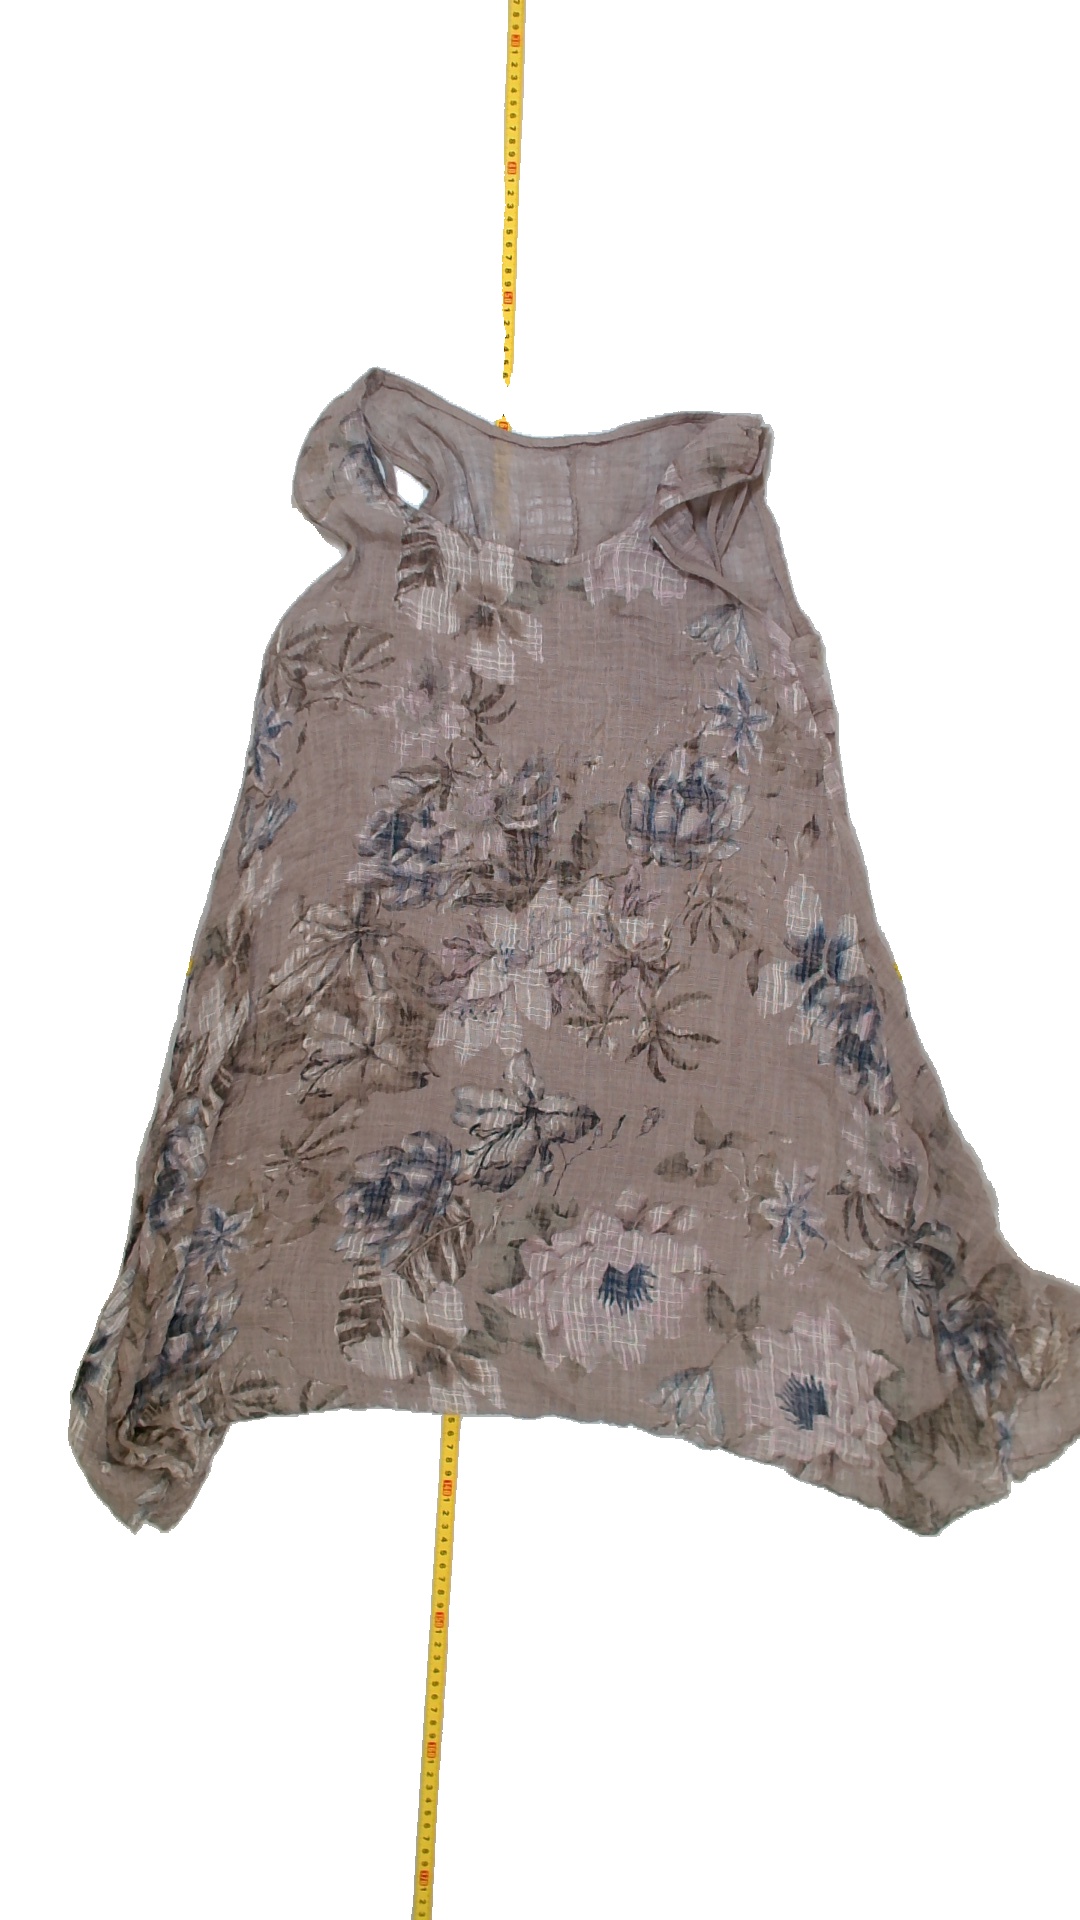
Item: Top (Ladies)
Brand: Not Applicable
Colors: Multicolor, Brown, Blue, White, Pink
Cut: C-collar, Long
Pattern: Floral print
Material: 52% Cott 48% Visc
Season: All
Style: No trend
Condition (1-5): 3
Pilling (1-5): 5
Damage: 1
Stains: No
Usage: Export
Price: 50-100